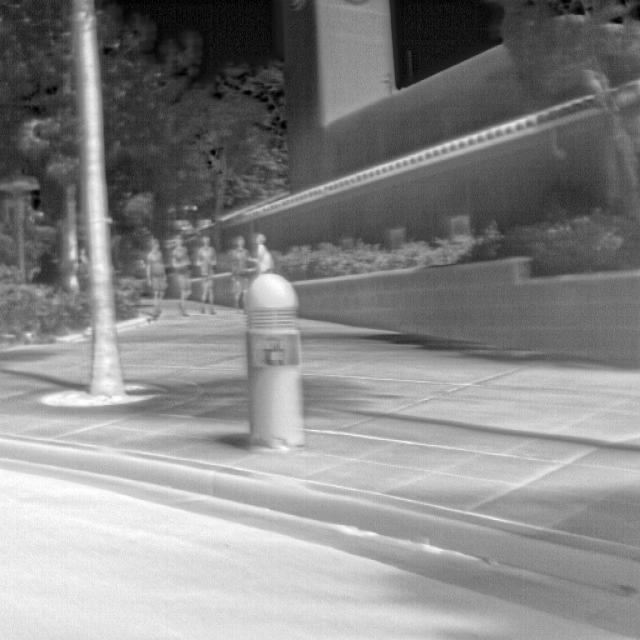
Detected objects:
label: person
label: person
label: person
label: person
label: person